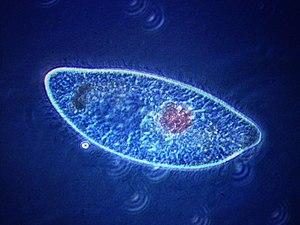
Paramecium caudatum, dont la vacuole digestive est marquée au rouge congo.
La Paramécie, Paramecium, est un genre d'organismes eucaryotes unicellulaires, ou protistes, dont certaines espèces sont couramment utilisées comme organisme modèle dans les laboratoires de microbiologie. Elles font partie de l'embranchement des ciliés, dans la division des alvéolés.